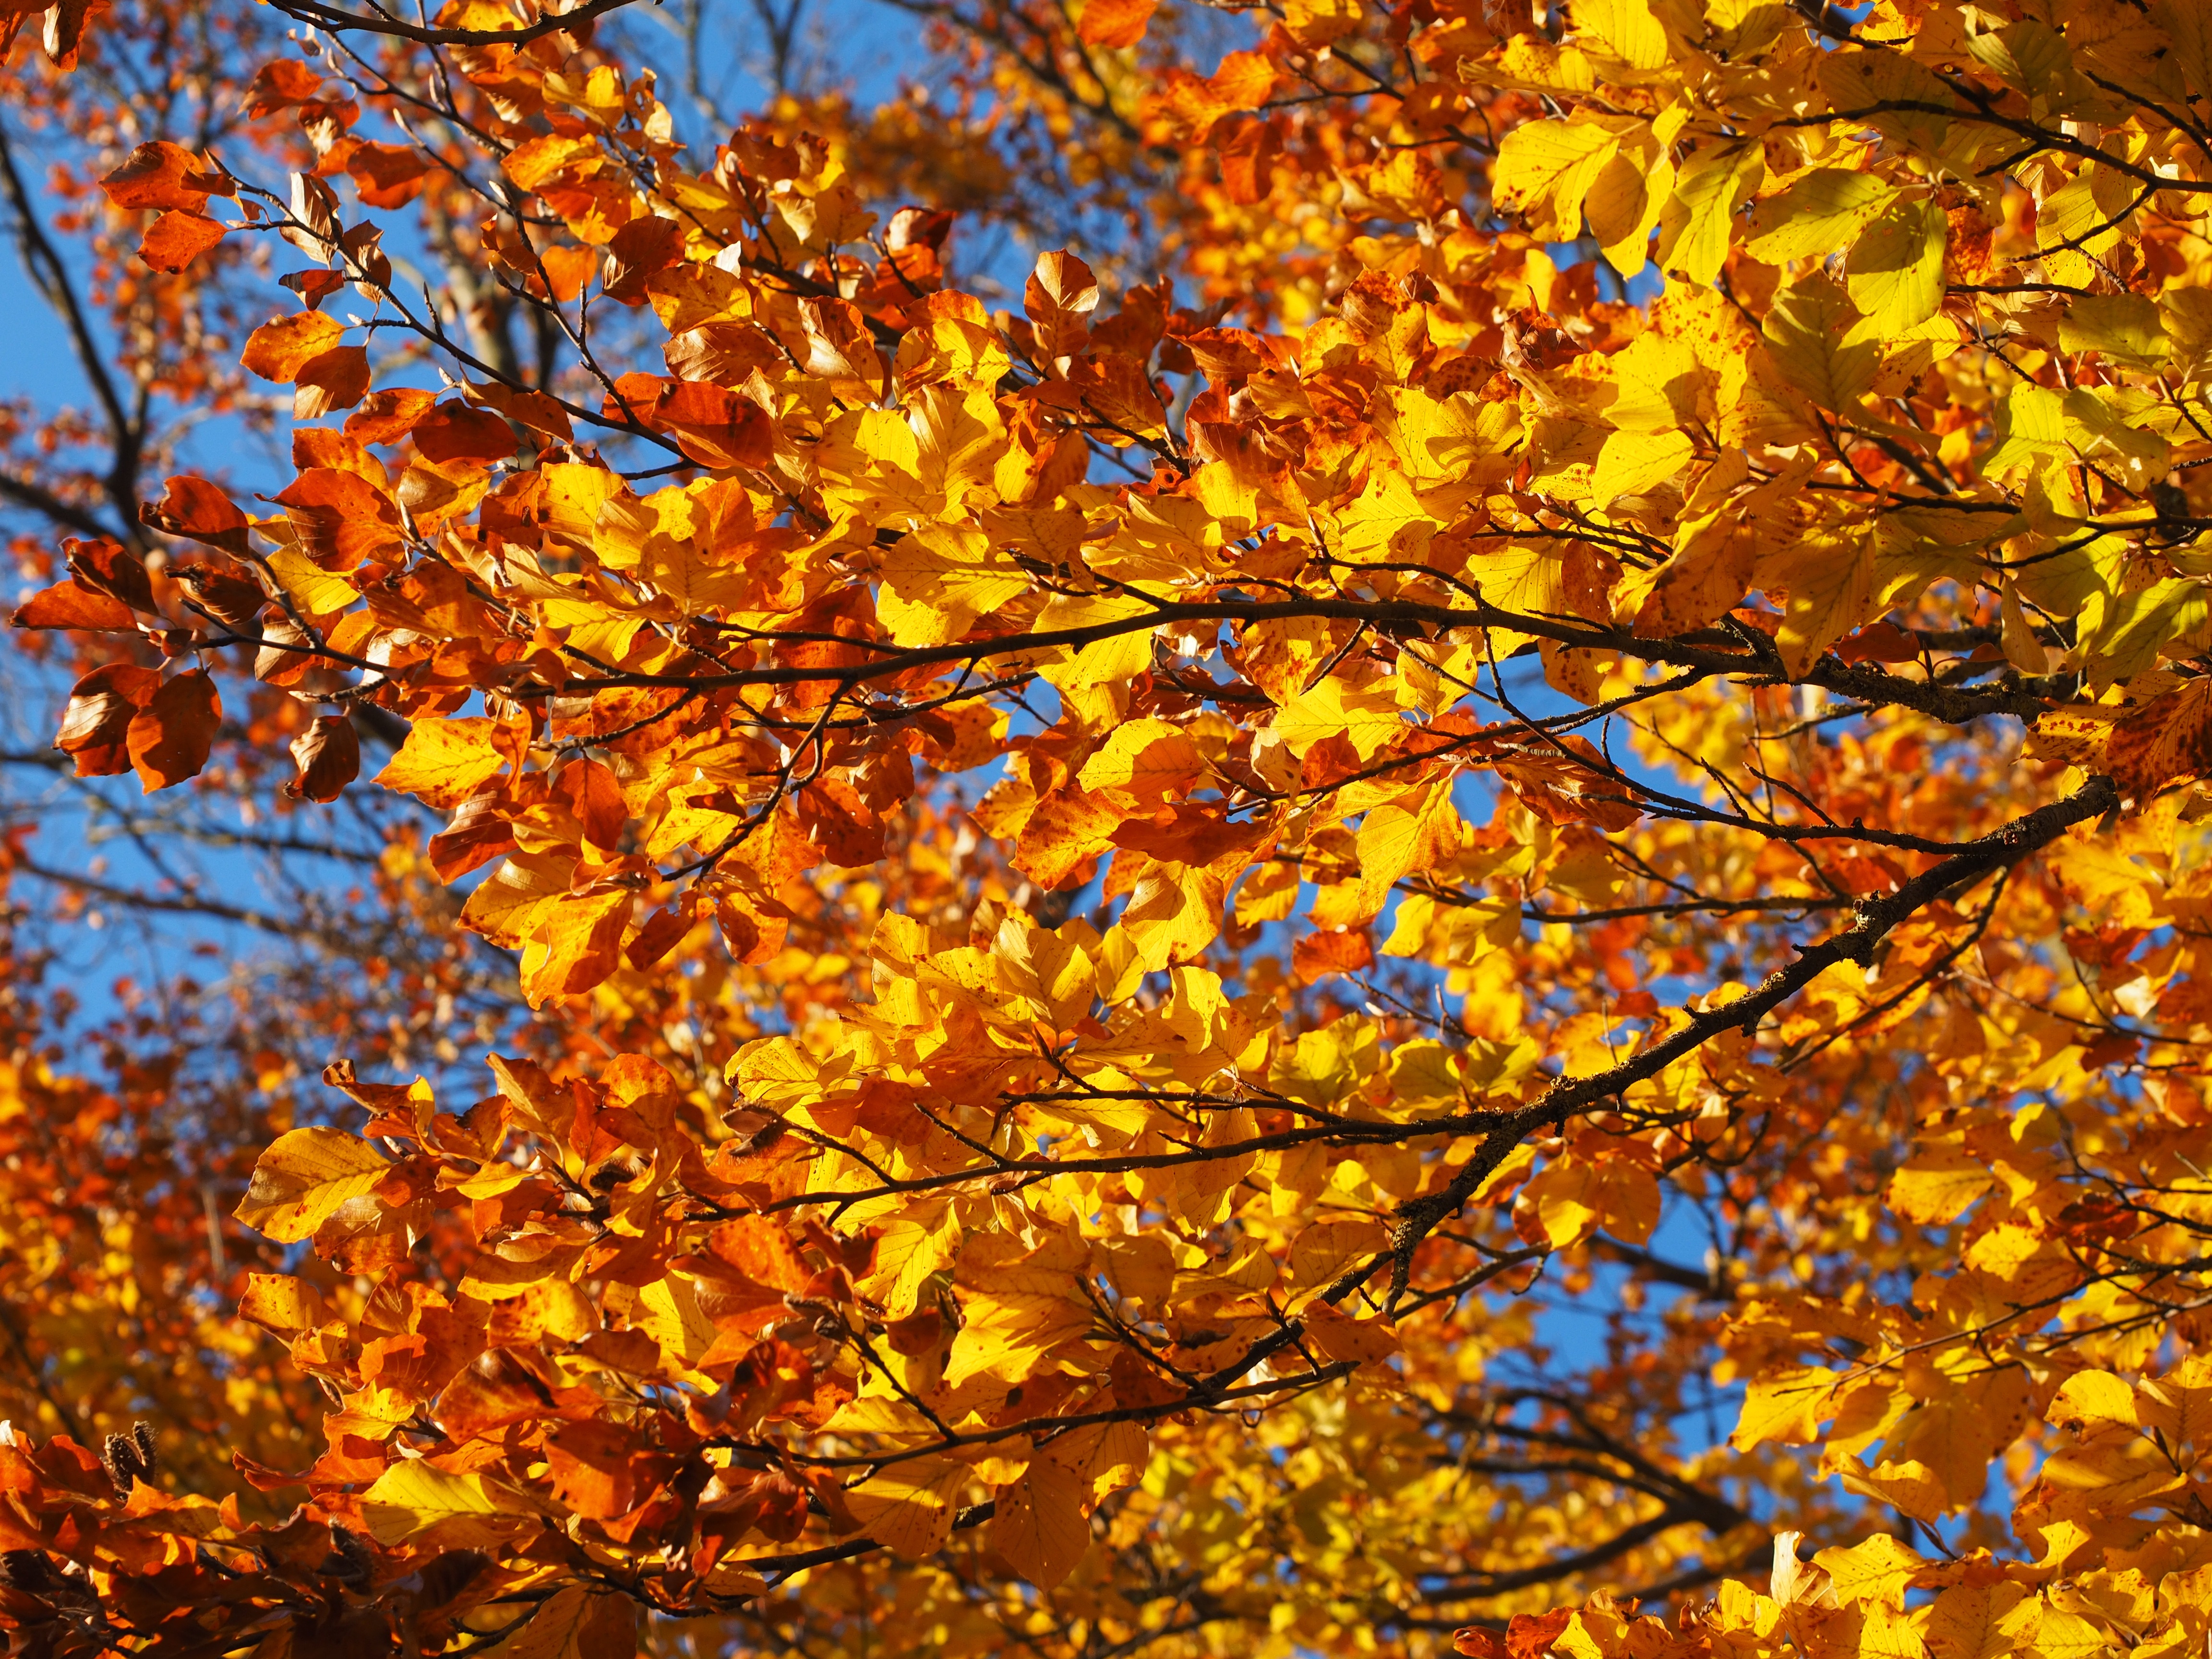
tree, branch, plant, sunlight, leaf, flower, golden, autumn, colorful, yellow, season, deciduous tree, leaves, bright, deciduous, time of year, fall color, fall foliage, fall leaves, golden autumn, autumn colours, beech, golden yellow, flowering plant, fagus sylvatica, autumn light, beech leaves, fagus, woody plant, land plant, yellowing, red book